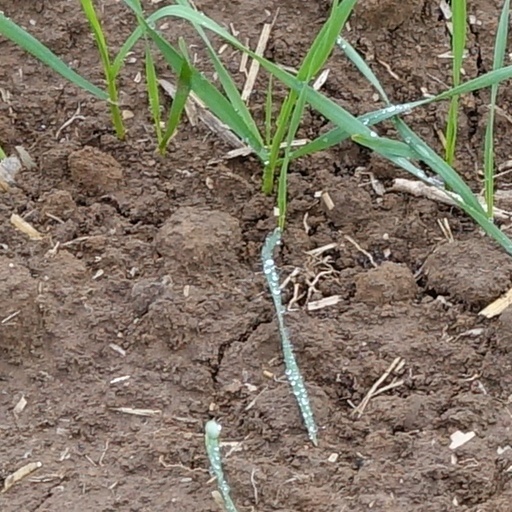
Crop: wheat